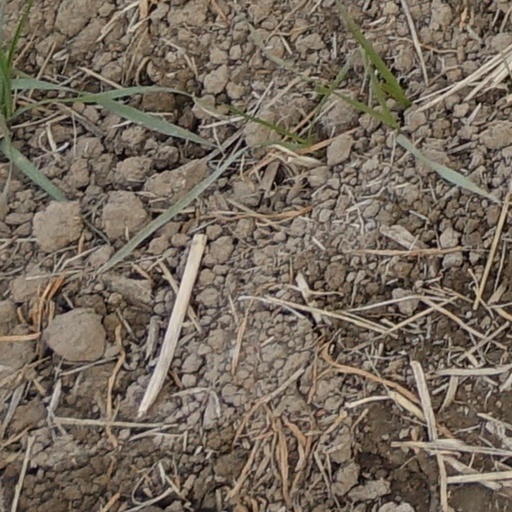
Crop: wheat